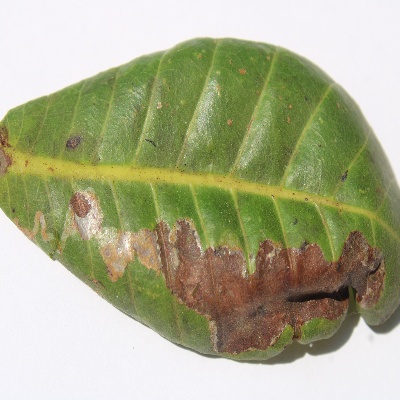
Crop: Cashew
Condition: leaf miner